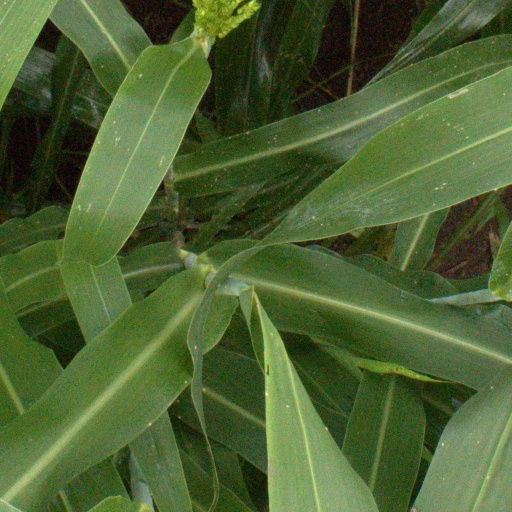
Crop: sorghum